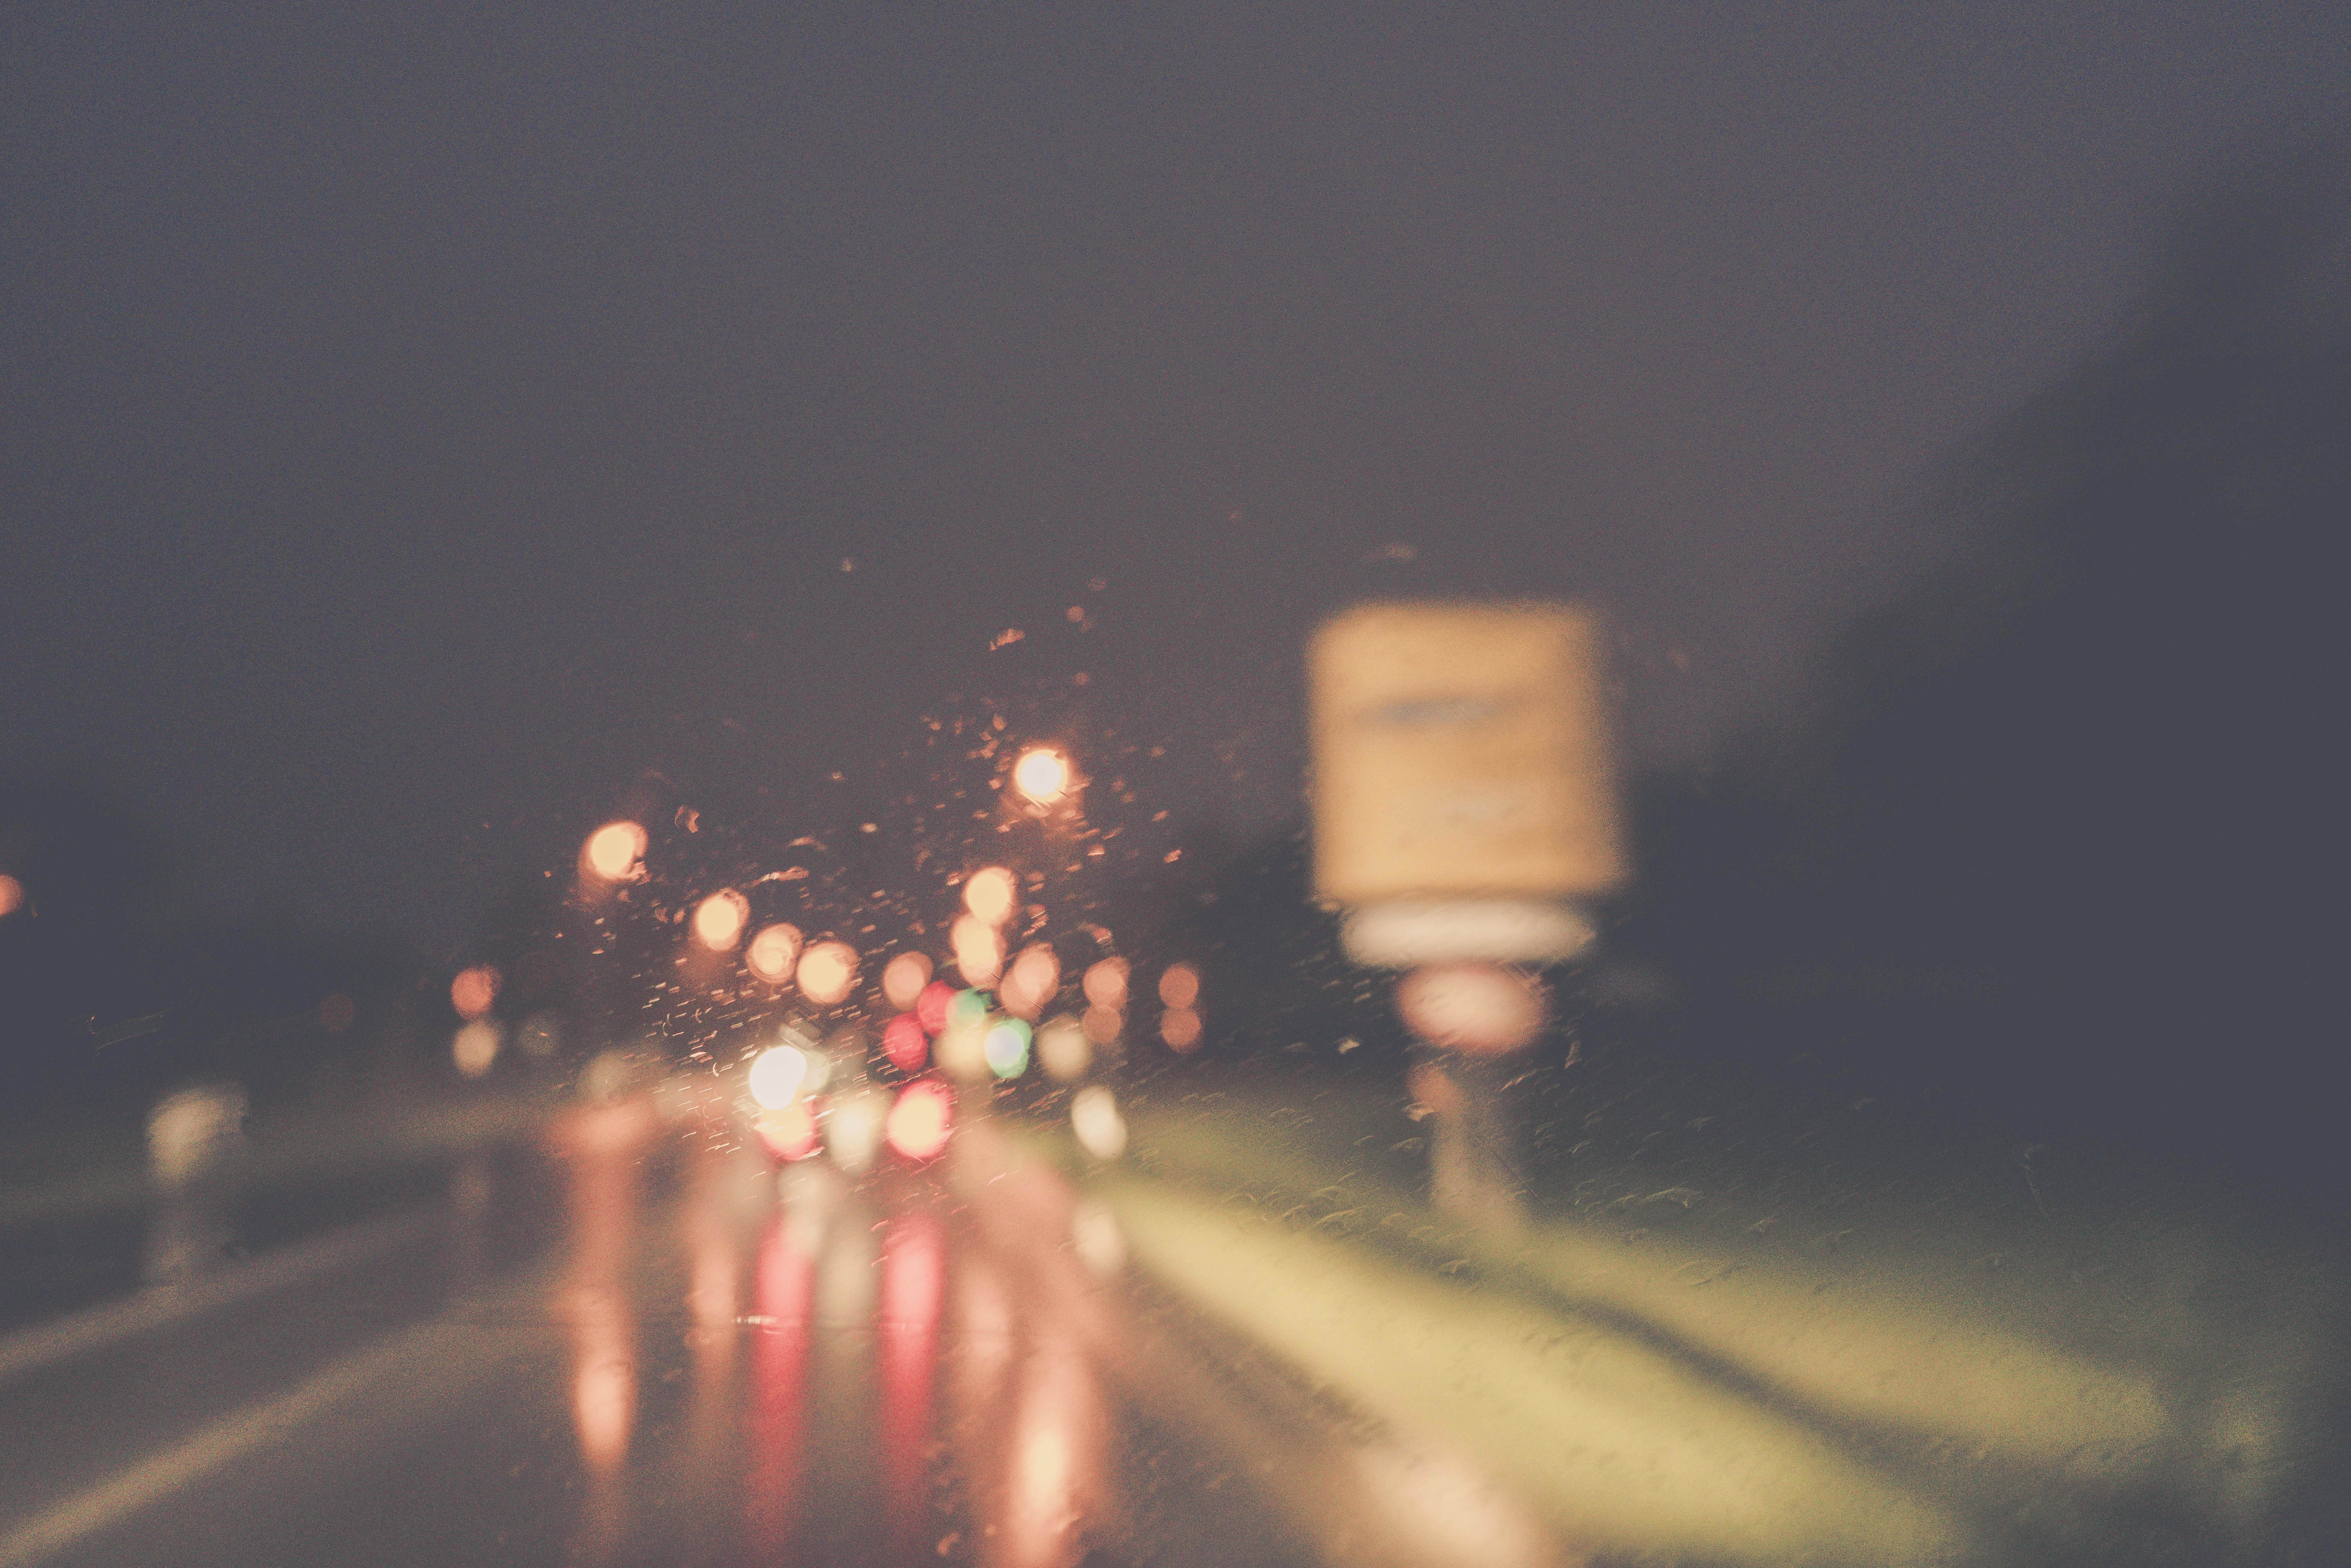
mobile, light, bokeh, road, street, night, highway, driving, drive, desktop, fire, darkness, colour, streets, art, nowhere, europa, germany, deutschland, kunst, leica, farben, strase, screensaver, mobility, q, fahren, motorway, strasen, autobahn, locht, atmosphere of earth